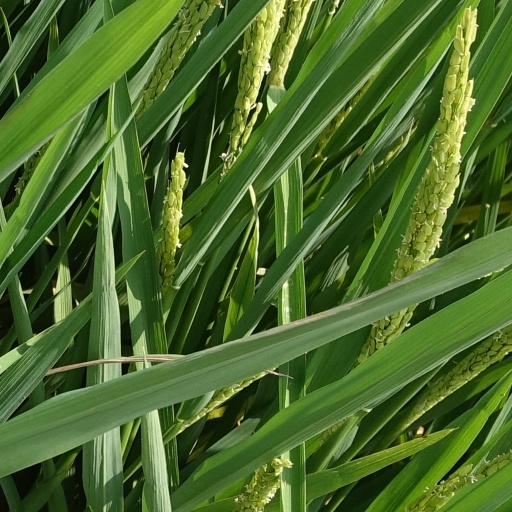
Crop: rice